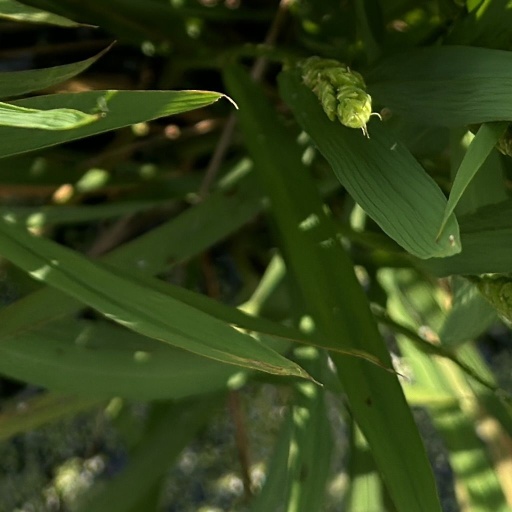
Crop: rice